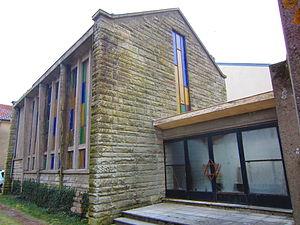
Synagogue Dieuzeעברית: בית כנסת דיאז.
Inventaire du patrimoine juif de Lorraine, classé par département et par lettre alphabétique de communes.
Dieuze est une commune française située dans le département de la Moselle, en région Grand Est. Ses habitants sont appelés les Dieuzois et sont au nombre de 3 093 en 2015.
La présente liste de synagogues de France ne se veut pas exhaustive.